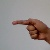
The image shows a hand gesture representing the letter 'G' in Indian Sign Language.